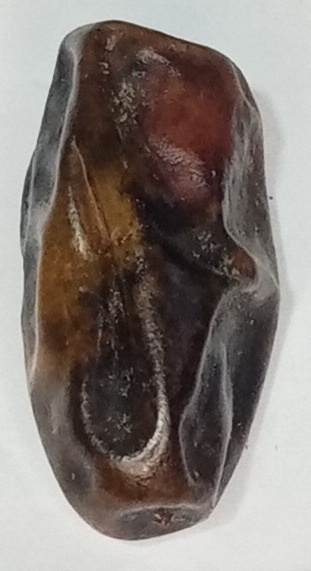
Variety: gajar
Size: medium
Grade: grade-1